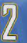
Number: 2